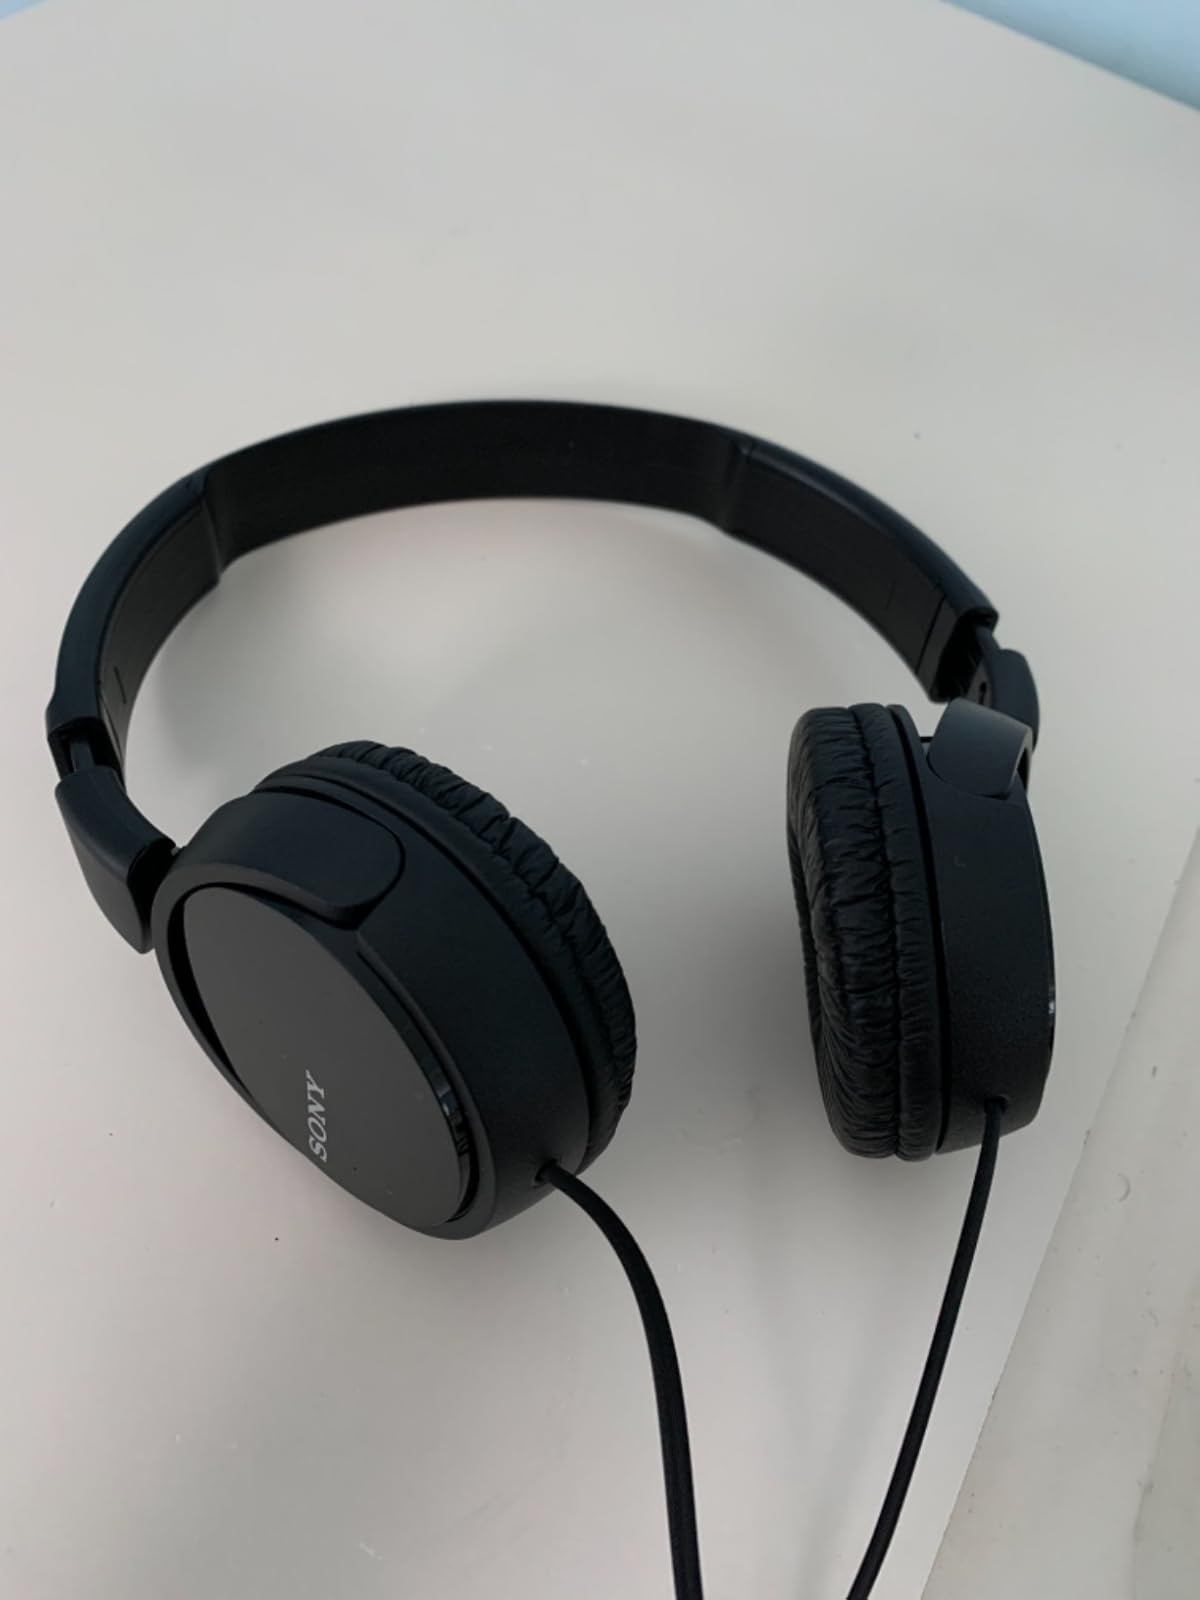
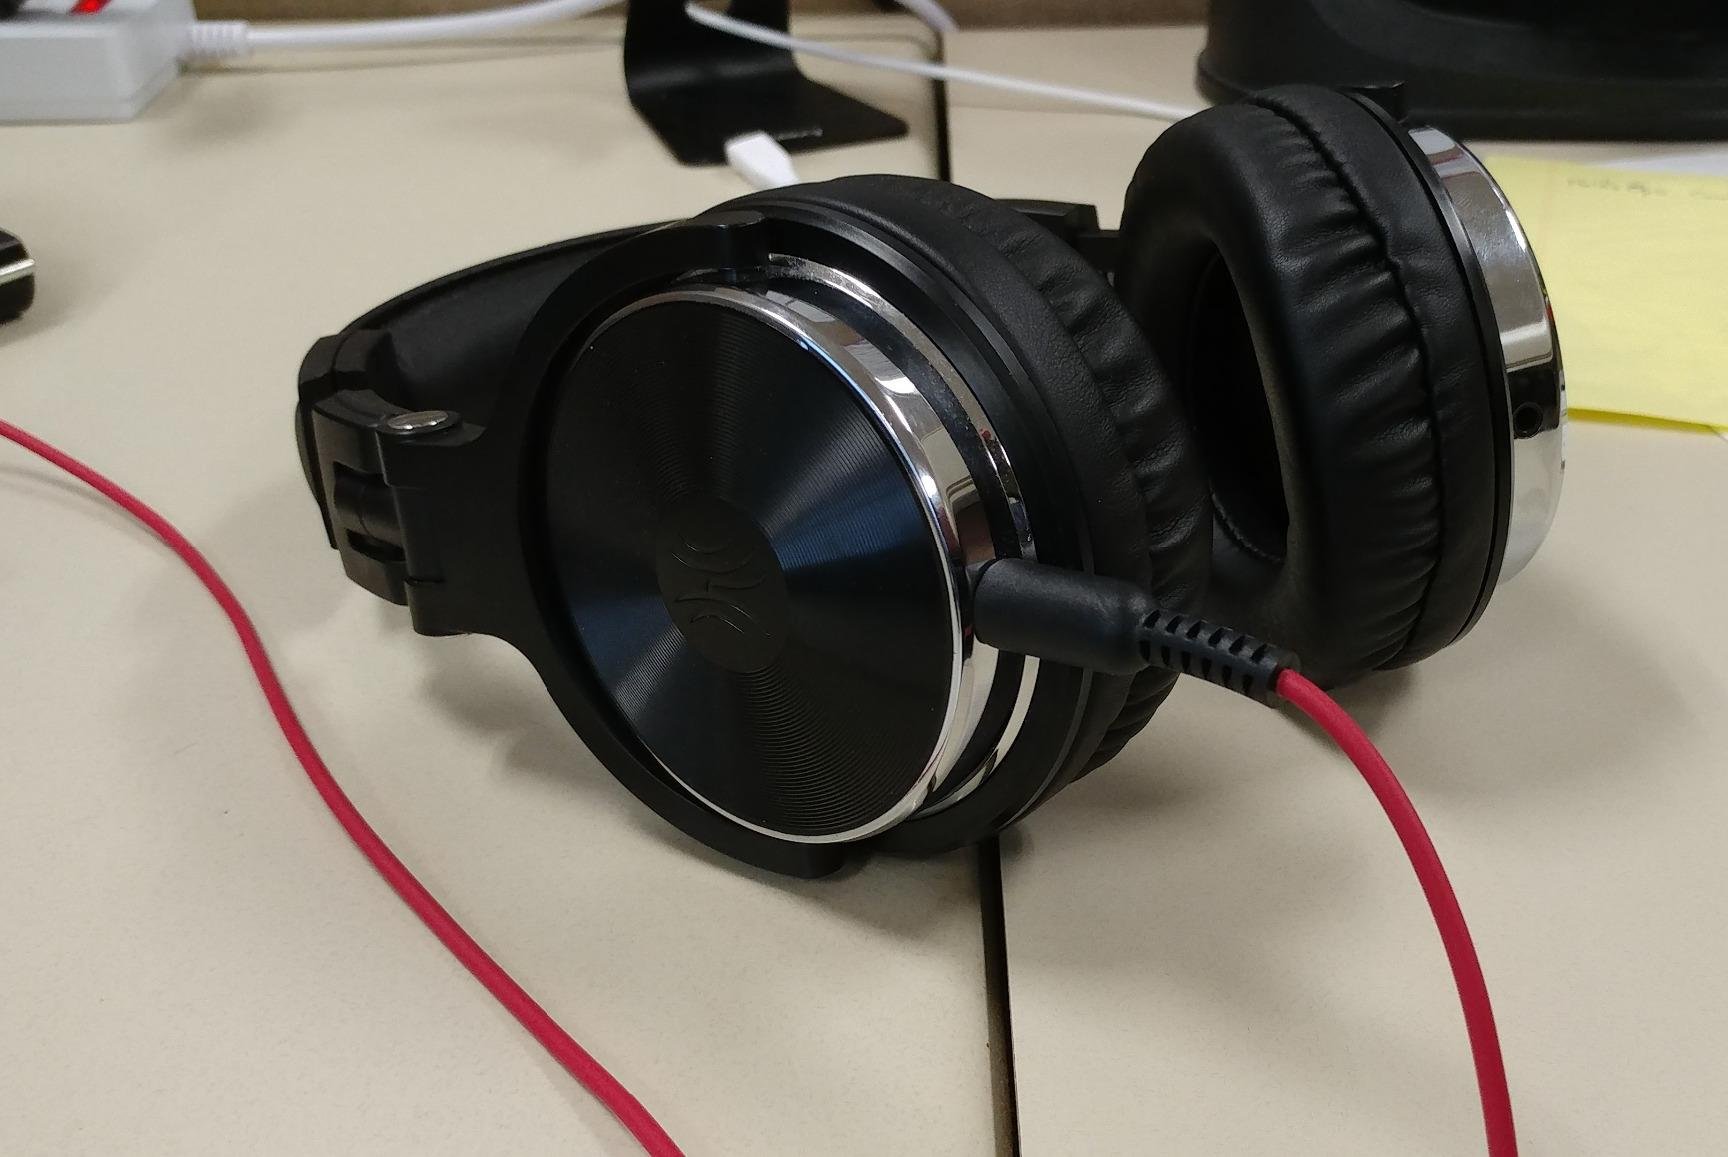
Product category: headphones
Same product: no